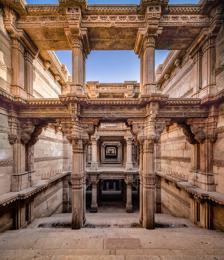
Building: Adalaj Stepwell
Country: India
Year built: 1499
Stepwell in Gujarat, India This article may need to be rewritten to comply with Wikipedia's quality standards . You can help . The talk page may contain suggestions. ( September 2016 ) Adalaj Stepwell Interior General information Architectural style Hindu and architecture Town or city Gandhinagar Country India Coordinates 23°10′01″N 72°34′49″E / 23.16691°N 72.58024°E / 23.16691; 72.58024 Construction started 1499 Completed 16th century Technical details Size Five storied deep well Design and construction Architect(s) Local Adalaj Stepwell or Rudabai Stepwell is a stepwell located in the small town of Adalaj , close to Gandhinagar city in the Indian state of Gujarat . It was built in 1498 in the memory of Rana Veer Singh of the Vaghela dynasty . Stepwell While in Gujarati and Marwari language , the stepwell is called a vav (leading down to the level of water), in other Hindi-speaking regions of North India , it is known as a baoli (also spelt, 'bawdi', 'bawri' and  'bavadi'). Stepwells like the one in Adalaj were once integral to the semi-arid regions of Gujarat, as they provided water for drinking, washing, and bathing. These wells were also venues for colorful festivals and sacred rituals. Stepwells, also called stepped ponds, built between the 5th and 19th centuries, are common in Western India ; over 120 such wells are reported in the semi-arid region of Gujarat alone, of which the well at Adalaj is one of the most popular. Stepwells are also found in more arid regions of the Indian subcontinent , extending into Pakistan to collect rainwater during seasonal monsoons. While many such structures are utilitarian in construction, they sometimes include significant architectural embellishments, as in the Adalaj stepwell, which attracts many tourists. In the past, these stepwells were frequented by travelers and caravans as stopovers along trade routes. India's first rock-cut stepwells are dated from 200–400 AD. Subsequently, the wells at Dhank (550–625) and construction of stepped ponds at Bhinmal (850–950) took place. The city of Mohenjo-daro has wells, which may be the predecessor of the step well; as many as 700 wells have been discovered in just one section of the city, leading scholars to believe that cylindrical brick lined wells were invented by the people of the Indus Valley civilization . Between third and second millennium BC, at the "Great Bath", at the site of Mohenjodaro of the Harappan civilization , filling of water was achieved from a large well located in one of the rooms in front of the open courtyard of the building–complex. While early stepwells were made of stone, later step wells were made of mortar, stucco, rubble, and laminar stones. The well cylinder was the basic form used to deepen the wells. It is also inferred that the Stepwells in Gujarat have survived so long because of the builder's knowledge of the soil conditions and the earthquake proneness of the region. The well size recommended, based on considerations of stability, was of four to thirteen hasta ('hasta' a Sanskrit word, which means  "forearm" of size varying from 12–24 inches (300–610 mm)), A size of eight hasta was considered ideal, and a 13 hasta well was considered dangerous. However, the well thickness from top to bottom remained generally uniform. By the 11th century, the stepwell planning and design acquired architectural excellence and the Hindu Stepwells were standardized. History The Adalaj stepwell or 'Vav', as it is called in Gujarati , is intricately carved and is five stories deep. It was built in 1498. An inscription in Sanskrit establishes the history of the Adalaj stepwell found on a marble slab positioned in a recess on the first floor, from the eastern entry to the well. It is in the typical style of the Gujarat sultanate, built in 1499 in the reign of Mahmud Begada . The Sanskrit inscription in the stepwell describes: "Samvat 1555 (1498 AD), month of Magha. "Salutation to Vinayaka ( Ganesha ) to whose race belonged King Mokala, chief of the country of Dandahi. From him was born Karna, . Mahipa, and Virsinh and Naisha were the sons of Mahipa. Virsinh's queen, whose name is Rooda, has constructed this well. "It is dedicated at this time – when the sun is in the north, the month is Magha, the bright half (Shukla Paksha), the 5th day, the day of the week, Wednesday, the lunar mansion – Uttara, Karana-Bava, the yoga – Siddhi." Then follows a glowing description of the well, after which the queen, or rather lady of the chief, is praised in a few verses; the expense is stated at 5,00,111 tankas or over five lakhs, and the whole ends with a repetition of the date as given above. The cultural and architectural depiction in the deep wells at various levels are a tribute to the history of step wells, built by Hindus. Legend As per legend, in the 15th century, Rana Veer Singh of the Vaghela dynasty, a Hindu ruler, reigned over this territory known as Dandai Desh. His kingdom was a small one. It was subject to water shortage and was highly dependent on the rains. To alleviate the misery of his people, the Rana began the construction of a large and deep stepwell. Before this project could be completed, his kingdom was attacked by Mohammed Begda, the Muslim ruler of a neighboring kingdom. The Rana king was killed in battle, and Mohammed Begda occupied his territory. Rana Veer Singh's widow, a beautiful lady, known as Rani Roopba (or Roodabai), wanted to commit suicide and join her husband in the afterlife. However, Begada prevented her from giving up her own life and proposed marriage with the dowager. She agreed to a marriage proposal on the condition that he would first complete the building of the stepwell. The Muslim king, who was deeply enamored of the queen's beauty, agreed to the proposal and built the well in record time. Once the well was completed, Begda reminded the queen of her promise to marry him. Instead, the queen who had achieved her objective of completing the stepwell started by her husband decided to end her life. She circumambulated the stepwell with prayers and jumped into the well, ending the saga of building the well in tragedy. One version, which is narrated in the 200 years old scriptures of the Swaminarayan sect, suggests that before she died, Rani Roopba requested religious saints to take a bath in this stepwell so that the water in the stepwell gets purified by these saints, thereby delivering her from her sins. Another is linked to the tombs found near the well. The graves of six masons who built the well are seen near the Vav . Begda asked the Masons if they could make another similar well, and when they agreed, Begda sentenced them to death instead. Begda was so impressed by the architectural excellence of the stepwell that he did not want a replica to be built. Structure Adalaj Stepwell first floor Upper storey. The step well is five stories deep. Looking up the well. Built-in sandstone in the Solanki architectural style, the Adalaj stepwell is five stories deep. It is octagonal in a plan at the top, built on an intricately carved large number of pillars. Each floor is spacious enough to provide for people to congregate. It was dug deep to access groundwater at that level, accounting for seasonal fluctuations in water level due to rainfall over the years. The air and light vents in the roofs at various floors and the landing level are in the form of large openings. From the first story level, three staircases lead to the bottom water level of the well, which is considered a unique feature. Built along a north-south axis, the entrance is from the south, and the three staircases are from the south, west, and east directions leading to the landing, which is on the northern side of the well. Four small rooms with oriel windows decorated with minutely carved brackets are provided at the landing level, at the four corners. The structural system is typically Indian with traditional trabeate with horizontal beams and lintels. At the bottom of the well is a square stepped floor in the shape of a funnel extending to the lowest plane. This is chiseled into a circular well. Above the square floor, columns, beams, walls, and arched openings spiral around, a feature that continues to the top. However, the top part of the well is a vertical space open to the sky. The four corners of the square are strengthened with stone beams, set at 45 degrees angle. The motifs of flowers and graphics of architecture blend very well with the symbols of Hindu and Jain gods carved at various levels of the well. The dominant carvings on the upper floors are of elephants (3 inches (76 mm) in size, each of a different design). The walls are carved with women performing daily chores such as churning of buttermilk, adorning themselves, scenes of the performance of dancers and musicians, and the King overlooking all these activities. Intricate carving in the well structure An interesting depiction carved from a single block of stone is of the Ami Khumbor (symbolic pot of the water of life) and the Kalp Vriksha (a tree of life). Also seen is a fresco of navagraha or nine planets. These depictions are said to attract villagers for worship during marriage and other ritualistic ceremonies. The temperature inside the well is about five degrees lower than the outside hot summer temperatures. This encouraged the women who came to fetch water to spend more time in the cool climes here. They stayed to worship the gods and goddesses and gossip. A tribute paid to the rich underground structures, which are intricately decorated with sculptures, is that they are said to resemble palaces. Tourist information The Adalaj stepwell is a popular tourist attraction of the Gandhinagar city and is situated 18 kilometres (11 mi) north of Ahmedabad city. It is 5 kilometres (3.1 mi) from Gandhinagar , the capital city of Gujarat. Ahmedabad is well connected by road, rail, and air links with the rest of the country. The international airport at Ahmedabad, the Sardar Vallabhbhai Patel Airport, has flights operating to several countries. Gandhinagar is the railway station closest to the stepwell. Women bringing water in the 1870s Upper storey of the stepwell. Adalaj stepwell Ceiling on the well See also Dada Harir Stepwell Mata Bhavani's Stepwell Amritavarshini Vav Jethabhai's Stepwell Ahmedabad Rani ki Vav References